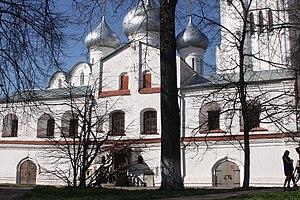
La cour de l'Archevêque de la ville de Vologda en Russie est la résidence de l'évêque ou de l’archevêque, le centre administratif et culturel de l'éparchie de Vologda depuis 1560 jusqu'aux années 1920. Il se présente sous forme d'un complexe architectural et historique au centre de la ville, sur le territoire de l'ancien kremlin. La construction est en pierre, elle est entourée d'une enceinte et a été réalisée durant les XVIIᵉ siècle, XVIIIᵉ siècle, et XIXᵉ siècle.